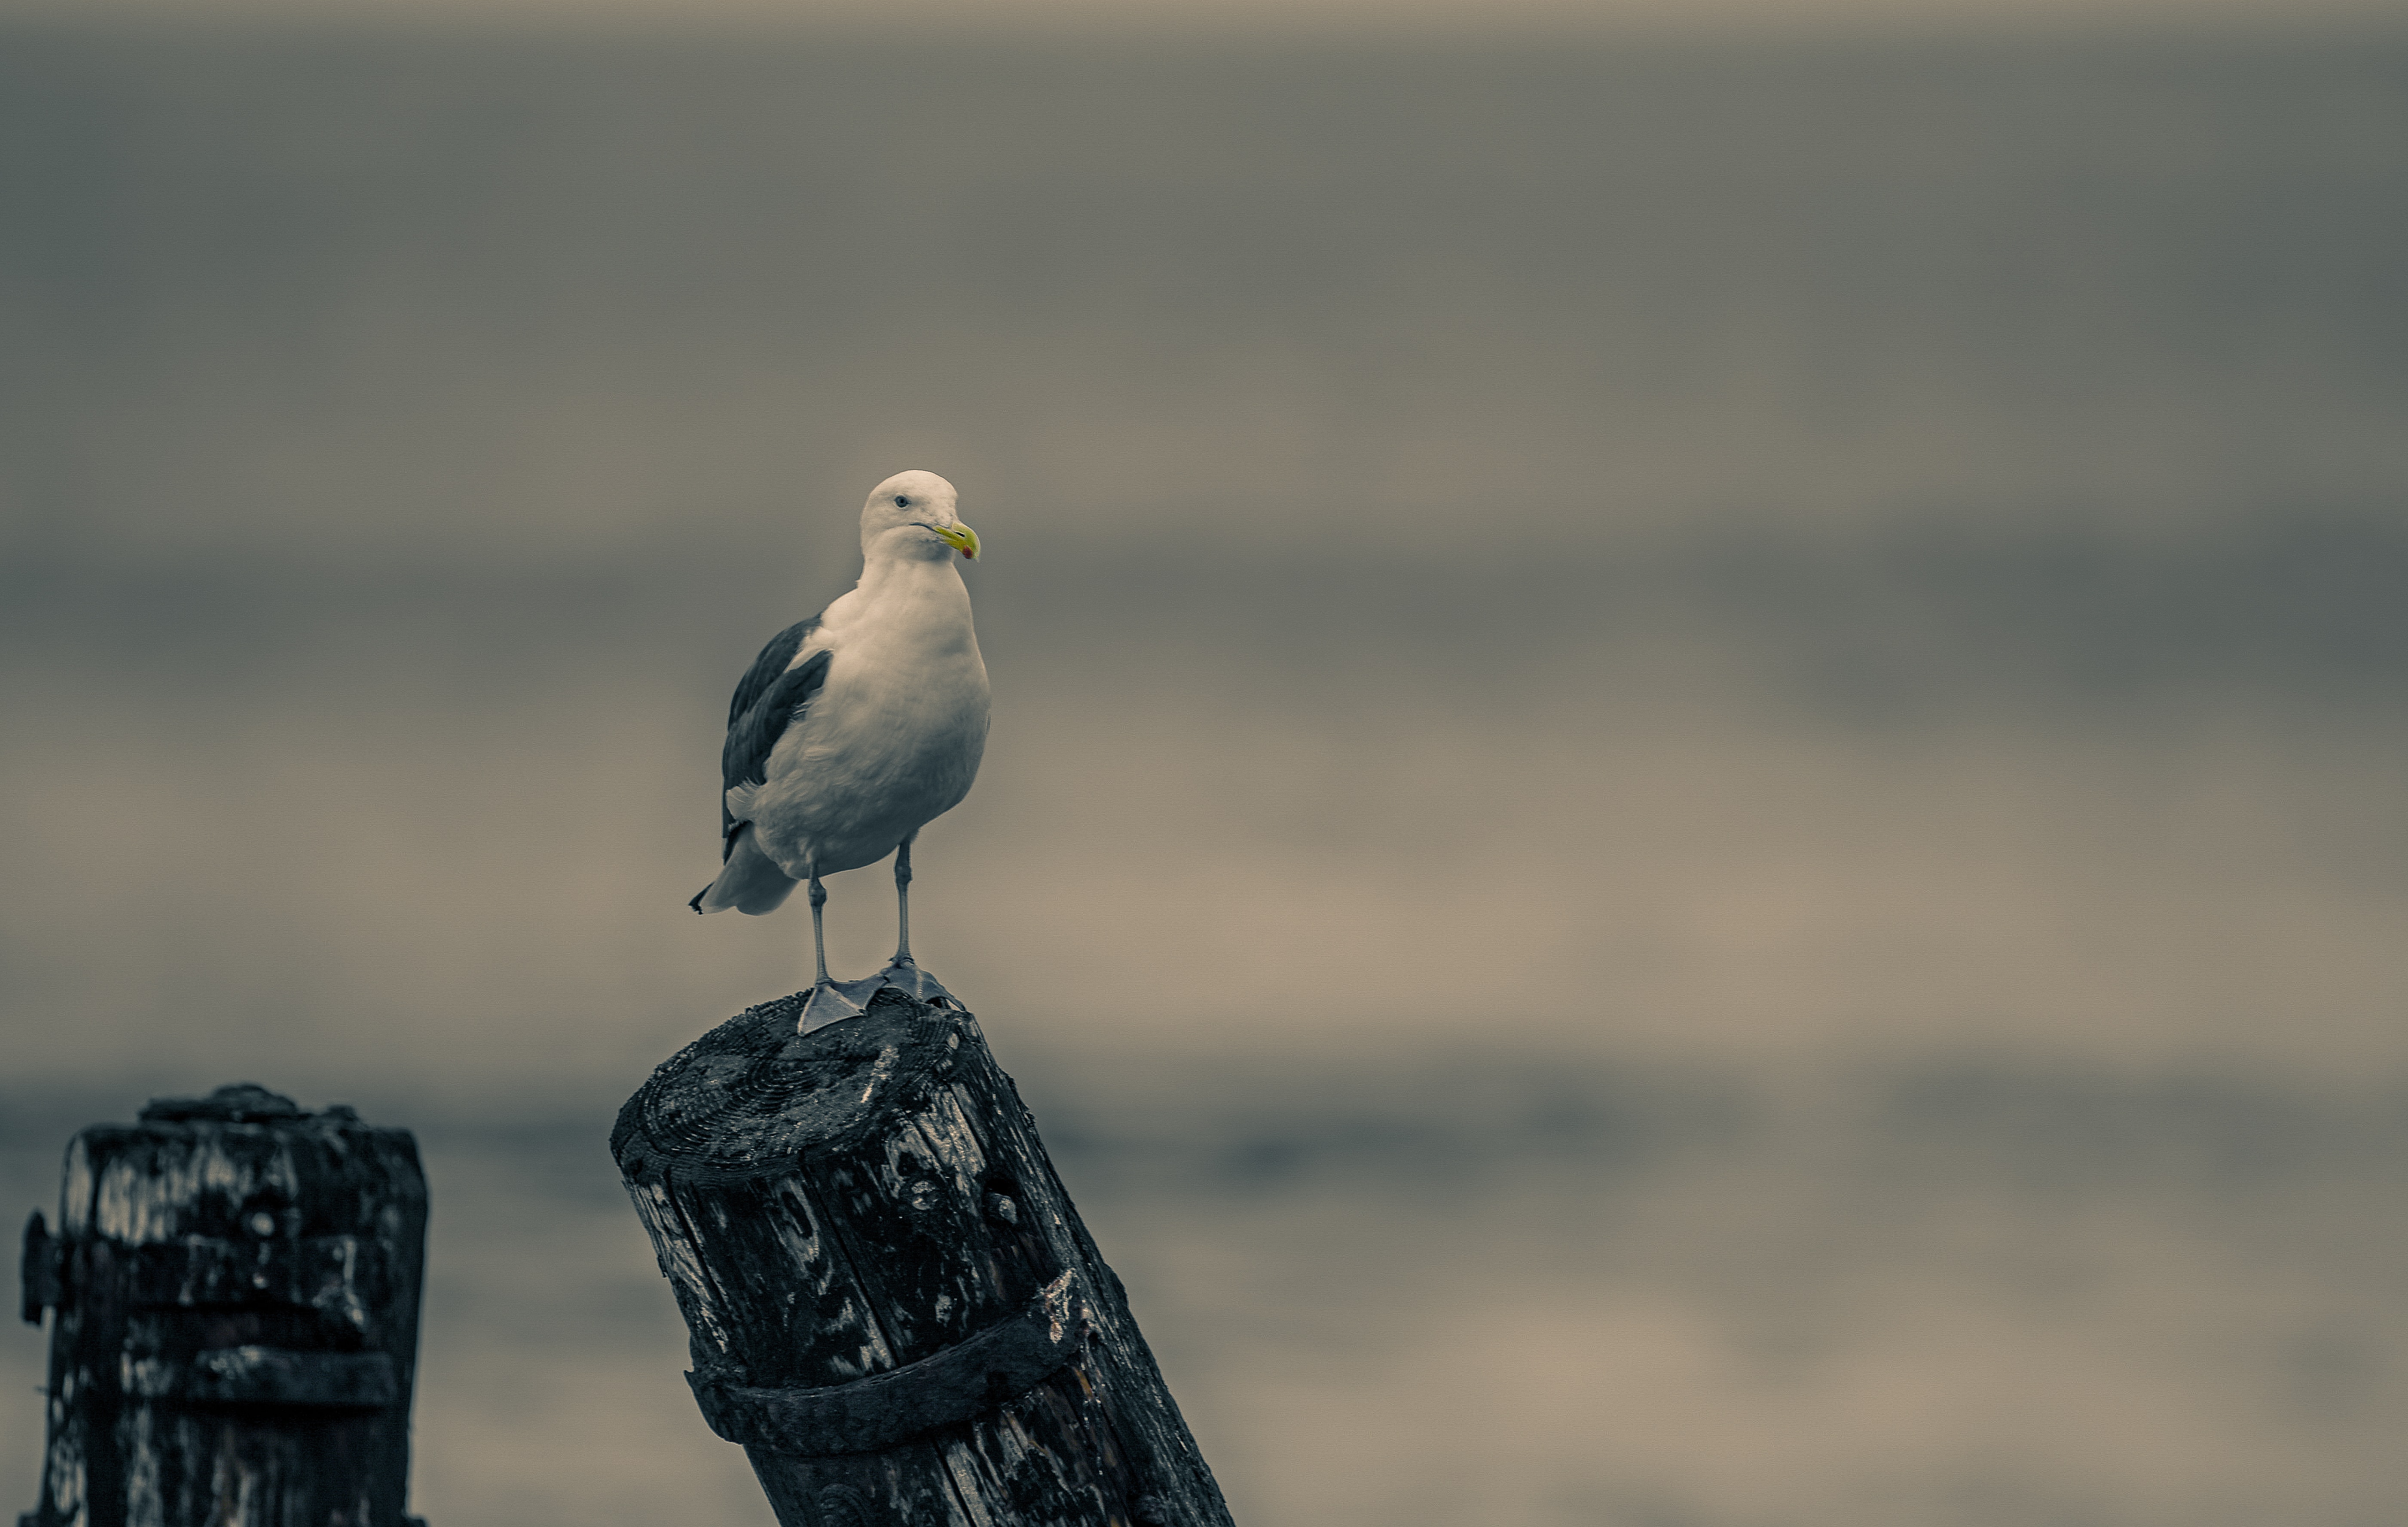
bird, beak, european herring gull, seabird, gull, sky, water, charadriiformes, wildlife, great black backed gull, sea, feather, photography, stock photography, wing, shorebird, ring billed gull